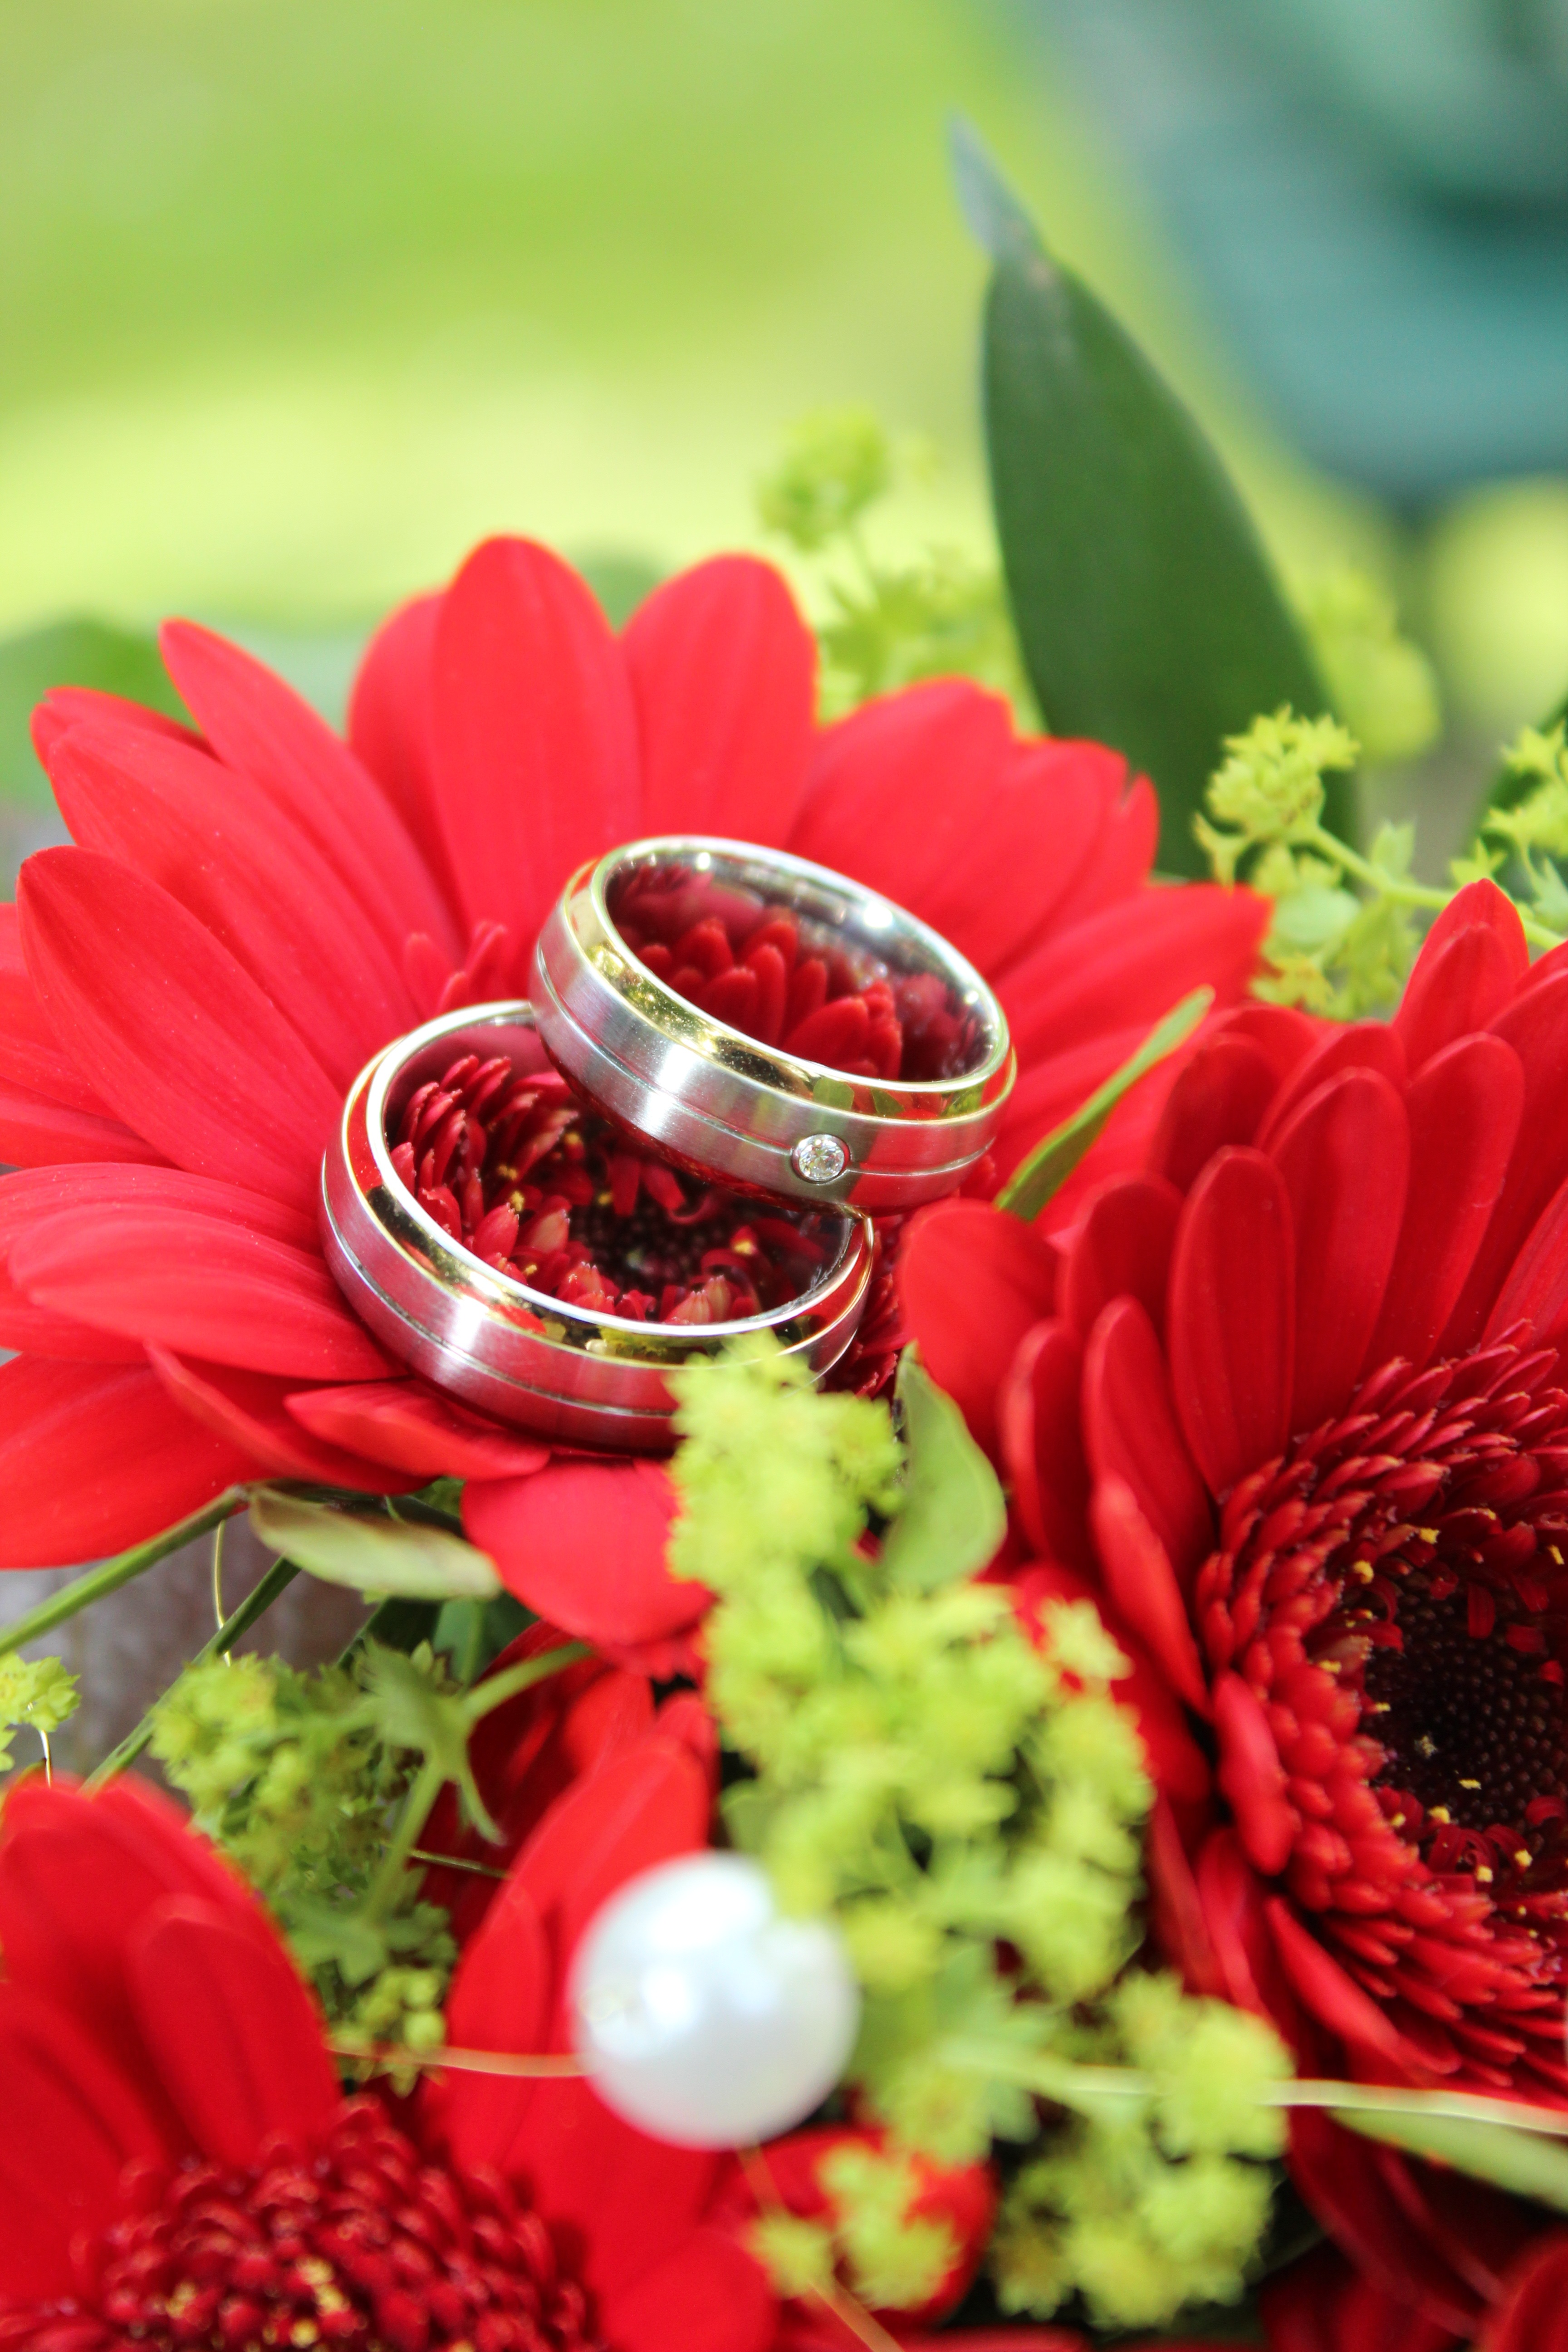
man, plant, woman, flower, petal, love, green, red, symbol, romance, wedding, marriage, flora, bride and groom, flowers, wedding ring, gold, beautiful, gerbera, wedding bouquet, rings, floristry, togetherness, marry, wedding rings, macro photography, bridal bouquet, flowering plant, daisy family, flower bouquet, gold ring, cut flowers, floral design, land plant, flower arranging